Atari 1050

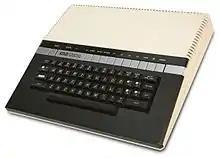
The 1200XL introduced Atari's new styling that the 1000-series peripherals matched.

In April 1982, Atari began the process of designing an improved version of the 8-bit series, which were to be known as the 1000 and 1000X. Among the changes was a new design language from Regan Cheng using off-white and black plastics with brushed metal overlay on switches and other fixtures. Along with the machines, a new line of peripherals would be released with matching styling, numbered in the 1000's in the same fashion that earlier devices had been numbered in the 400 and 800 series.